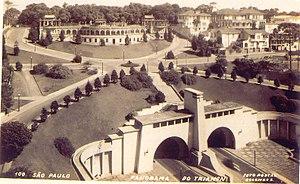
Le Parc Tenente Siqueira Campos, plus connu sous le nom de Parc Trianon ou Parc du Trianon, est un espace vert de la ville de São Paulo au Brésil.